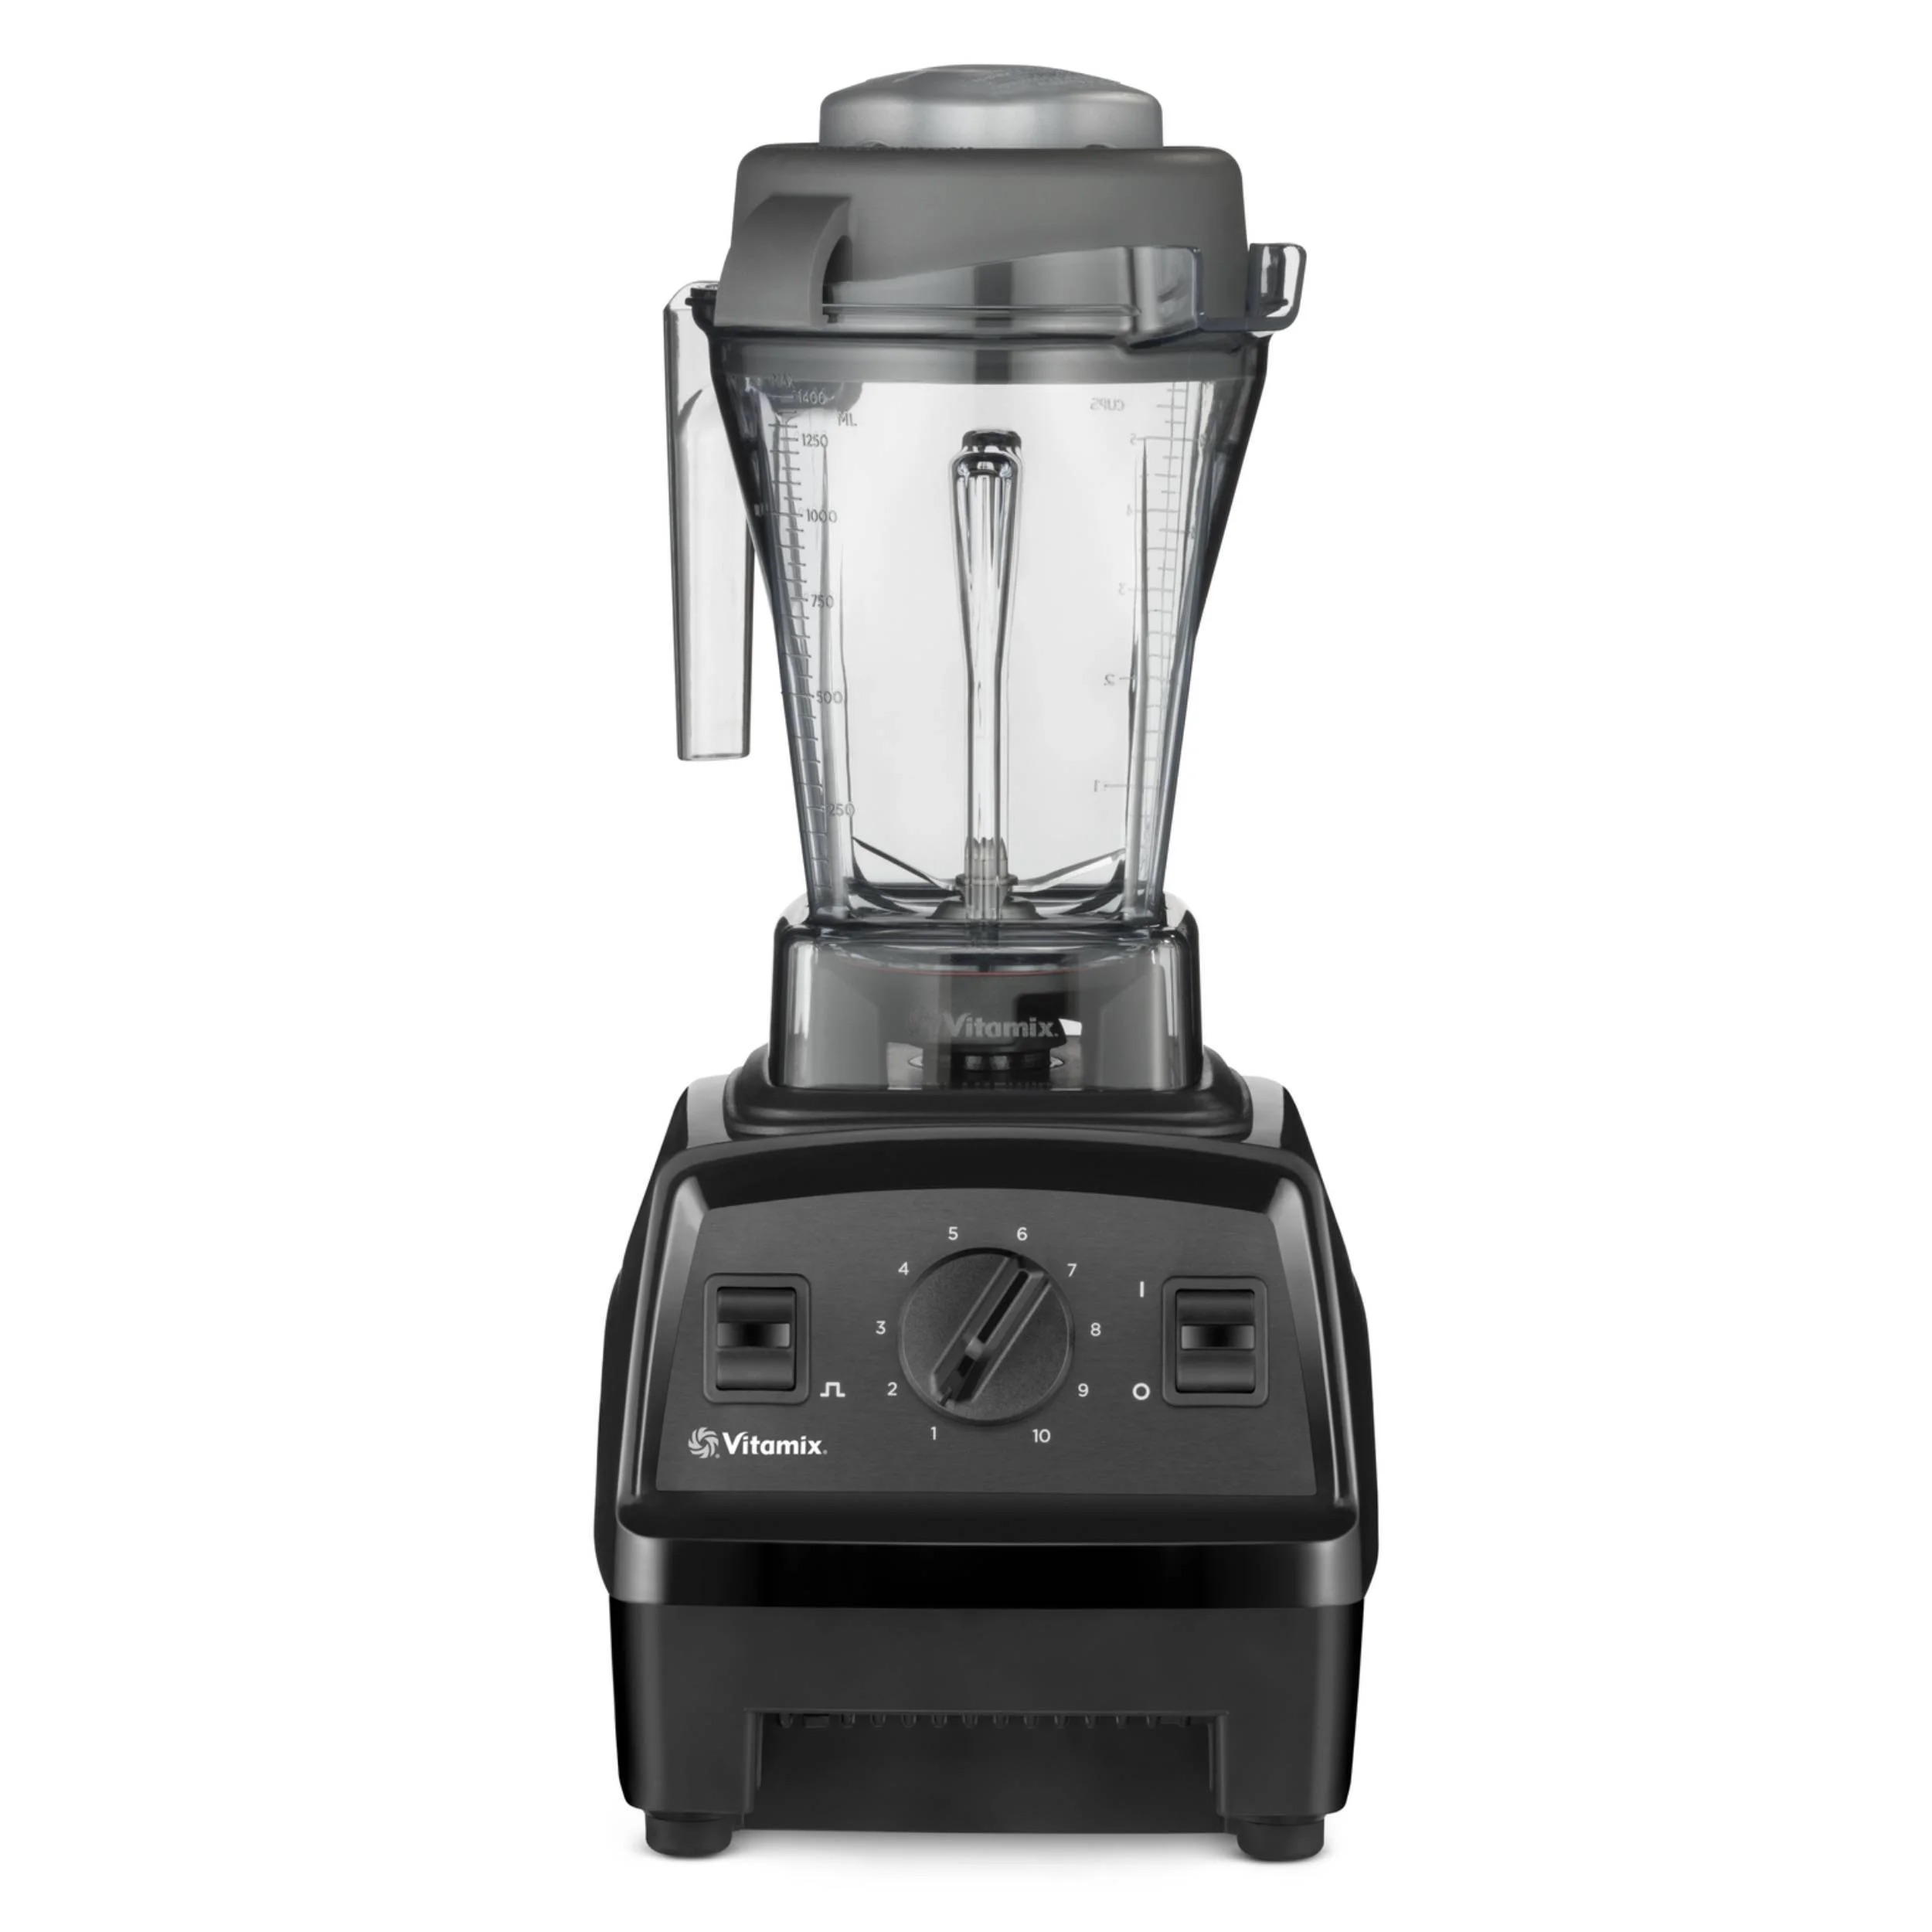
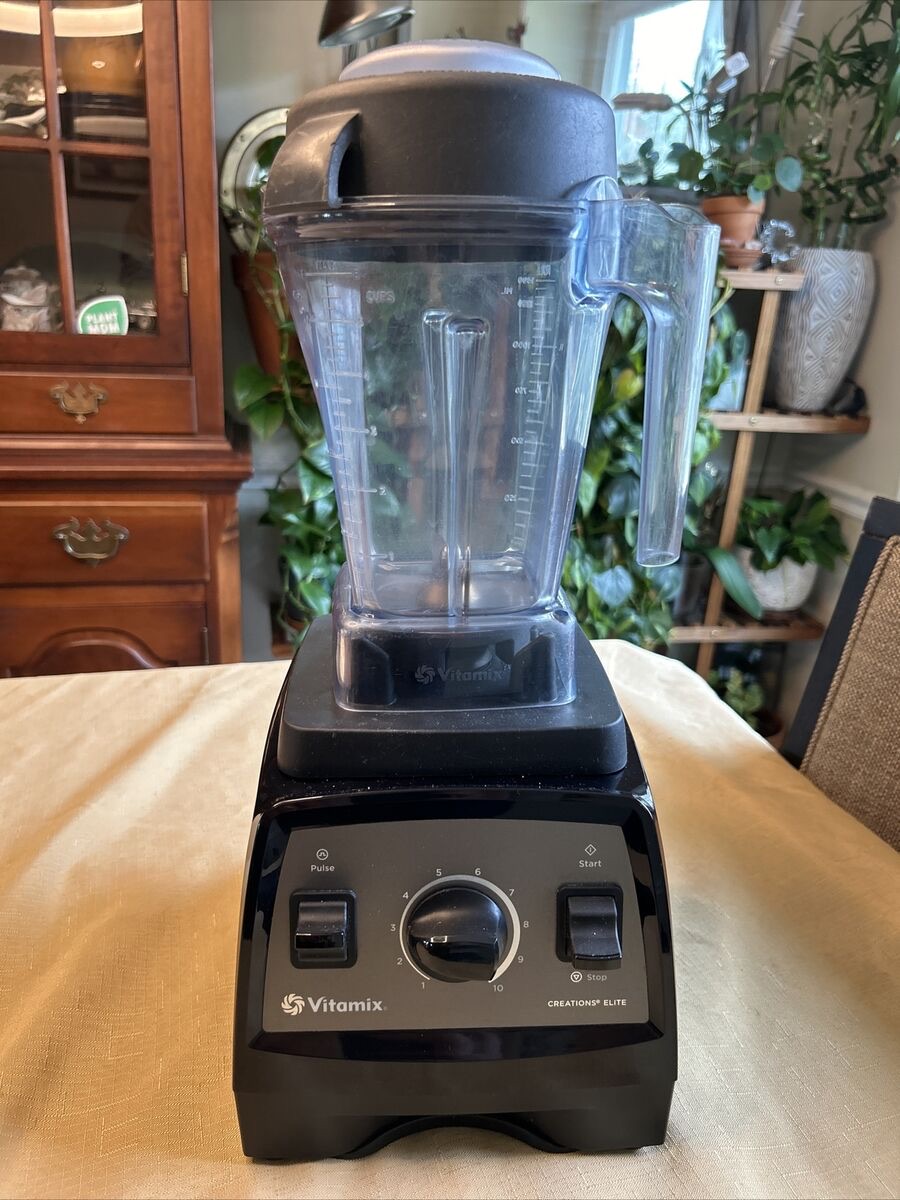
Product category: items_blender
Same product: yes